Franco-Albertans

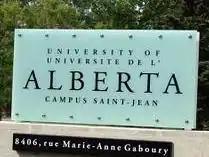
Entrance sign to the University of Alberta's Saint-Jean campus, the university's French language campus

There is no independent francophone post-secondary institution in the province. However, the University of Alberta operates as a bilingual institution, offering several bachelor and master's degree programs in the French language at its Saint-Jean campus in Bonnie Doon, Edmonton. The campus originated as the private francophone educational institution established in 1928, "Juniorat Saint-Jean", before being absorbed by the University of Alberta in 1977. The university also operates a college on the same campus, offering two-year diploma programs in French since 2014. In 2018, there were 842 students registered at the Saint-Jean campus.